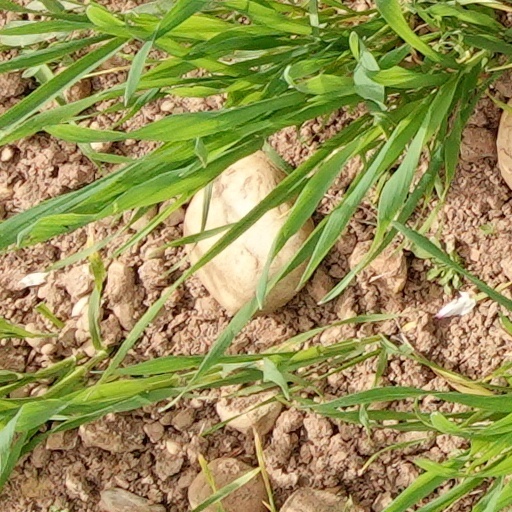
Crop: wheat